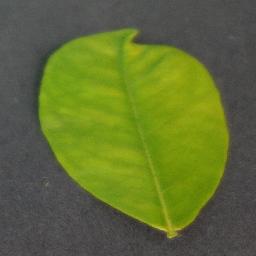
Label: Orange___Haunglongbing_(Citrus_greening)